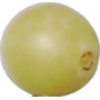
Label: Grape White 2